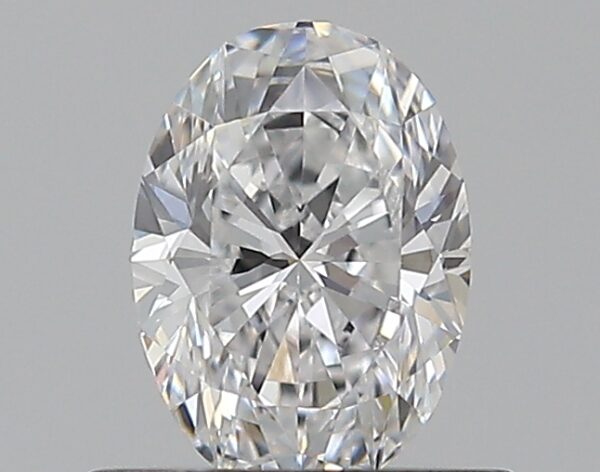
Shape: oval
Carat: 0.5
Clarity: VS1
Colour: D
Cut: VG
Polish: EX
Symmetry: VG
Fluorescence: F
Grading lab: GIA
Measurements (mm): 6.09 x 4.33 x 2.81